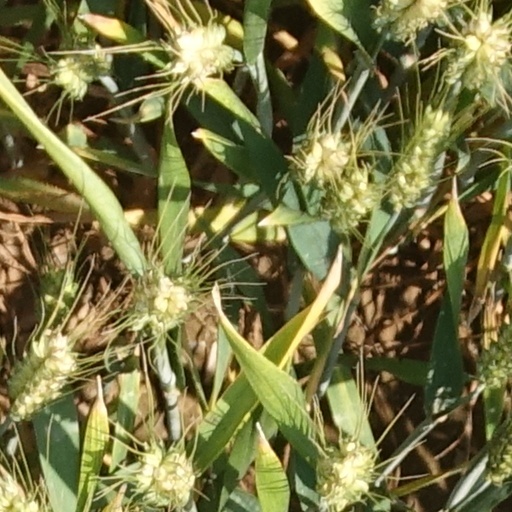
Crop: wheat